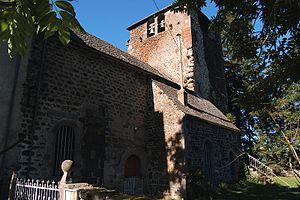
LA commanderie templière de Celles
La commanderie de Celles est une commanderie située dans le département du Cantal en Auvergne à 46 km au nord-est d'Aurillac.
Le grand prieuré d'Auvergne était un prieuré de l'ordre de Saint-Jean de Jérusalem. Il s'agissait du seul grand prieuré de la langue d'Auvergne. Il a eu pour prieuré Olloix, Lureuil, Bourganeuf et enfin Lyon.
Celles est une ancienne commune française, située dans le département du Cantal en région Auvergne-Rhône-Alpes. Elle fusionne le 1ᵉʳ décembre 2016 avec les communes de Chalinargues, Chavagnac, Neussargues-Moissac et Sainte-Anastasie pour constituer la commune nouvelle de Neussargues en Pinatelle.